Allan Taylor (snooker player)

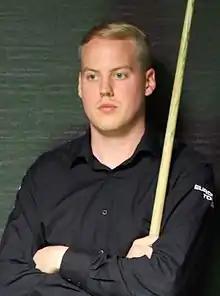
Paul Hunter Classic 2014

Allan Taylor (born 28 November 1984) is an English professional snooker player, who comes from Basildon, Essex but resides in Southend. He used to work at a police station in Birkenhead, supporting the police force by studying CCTV footage.